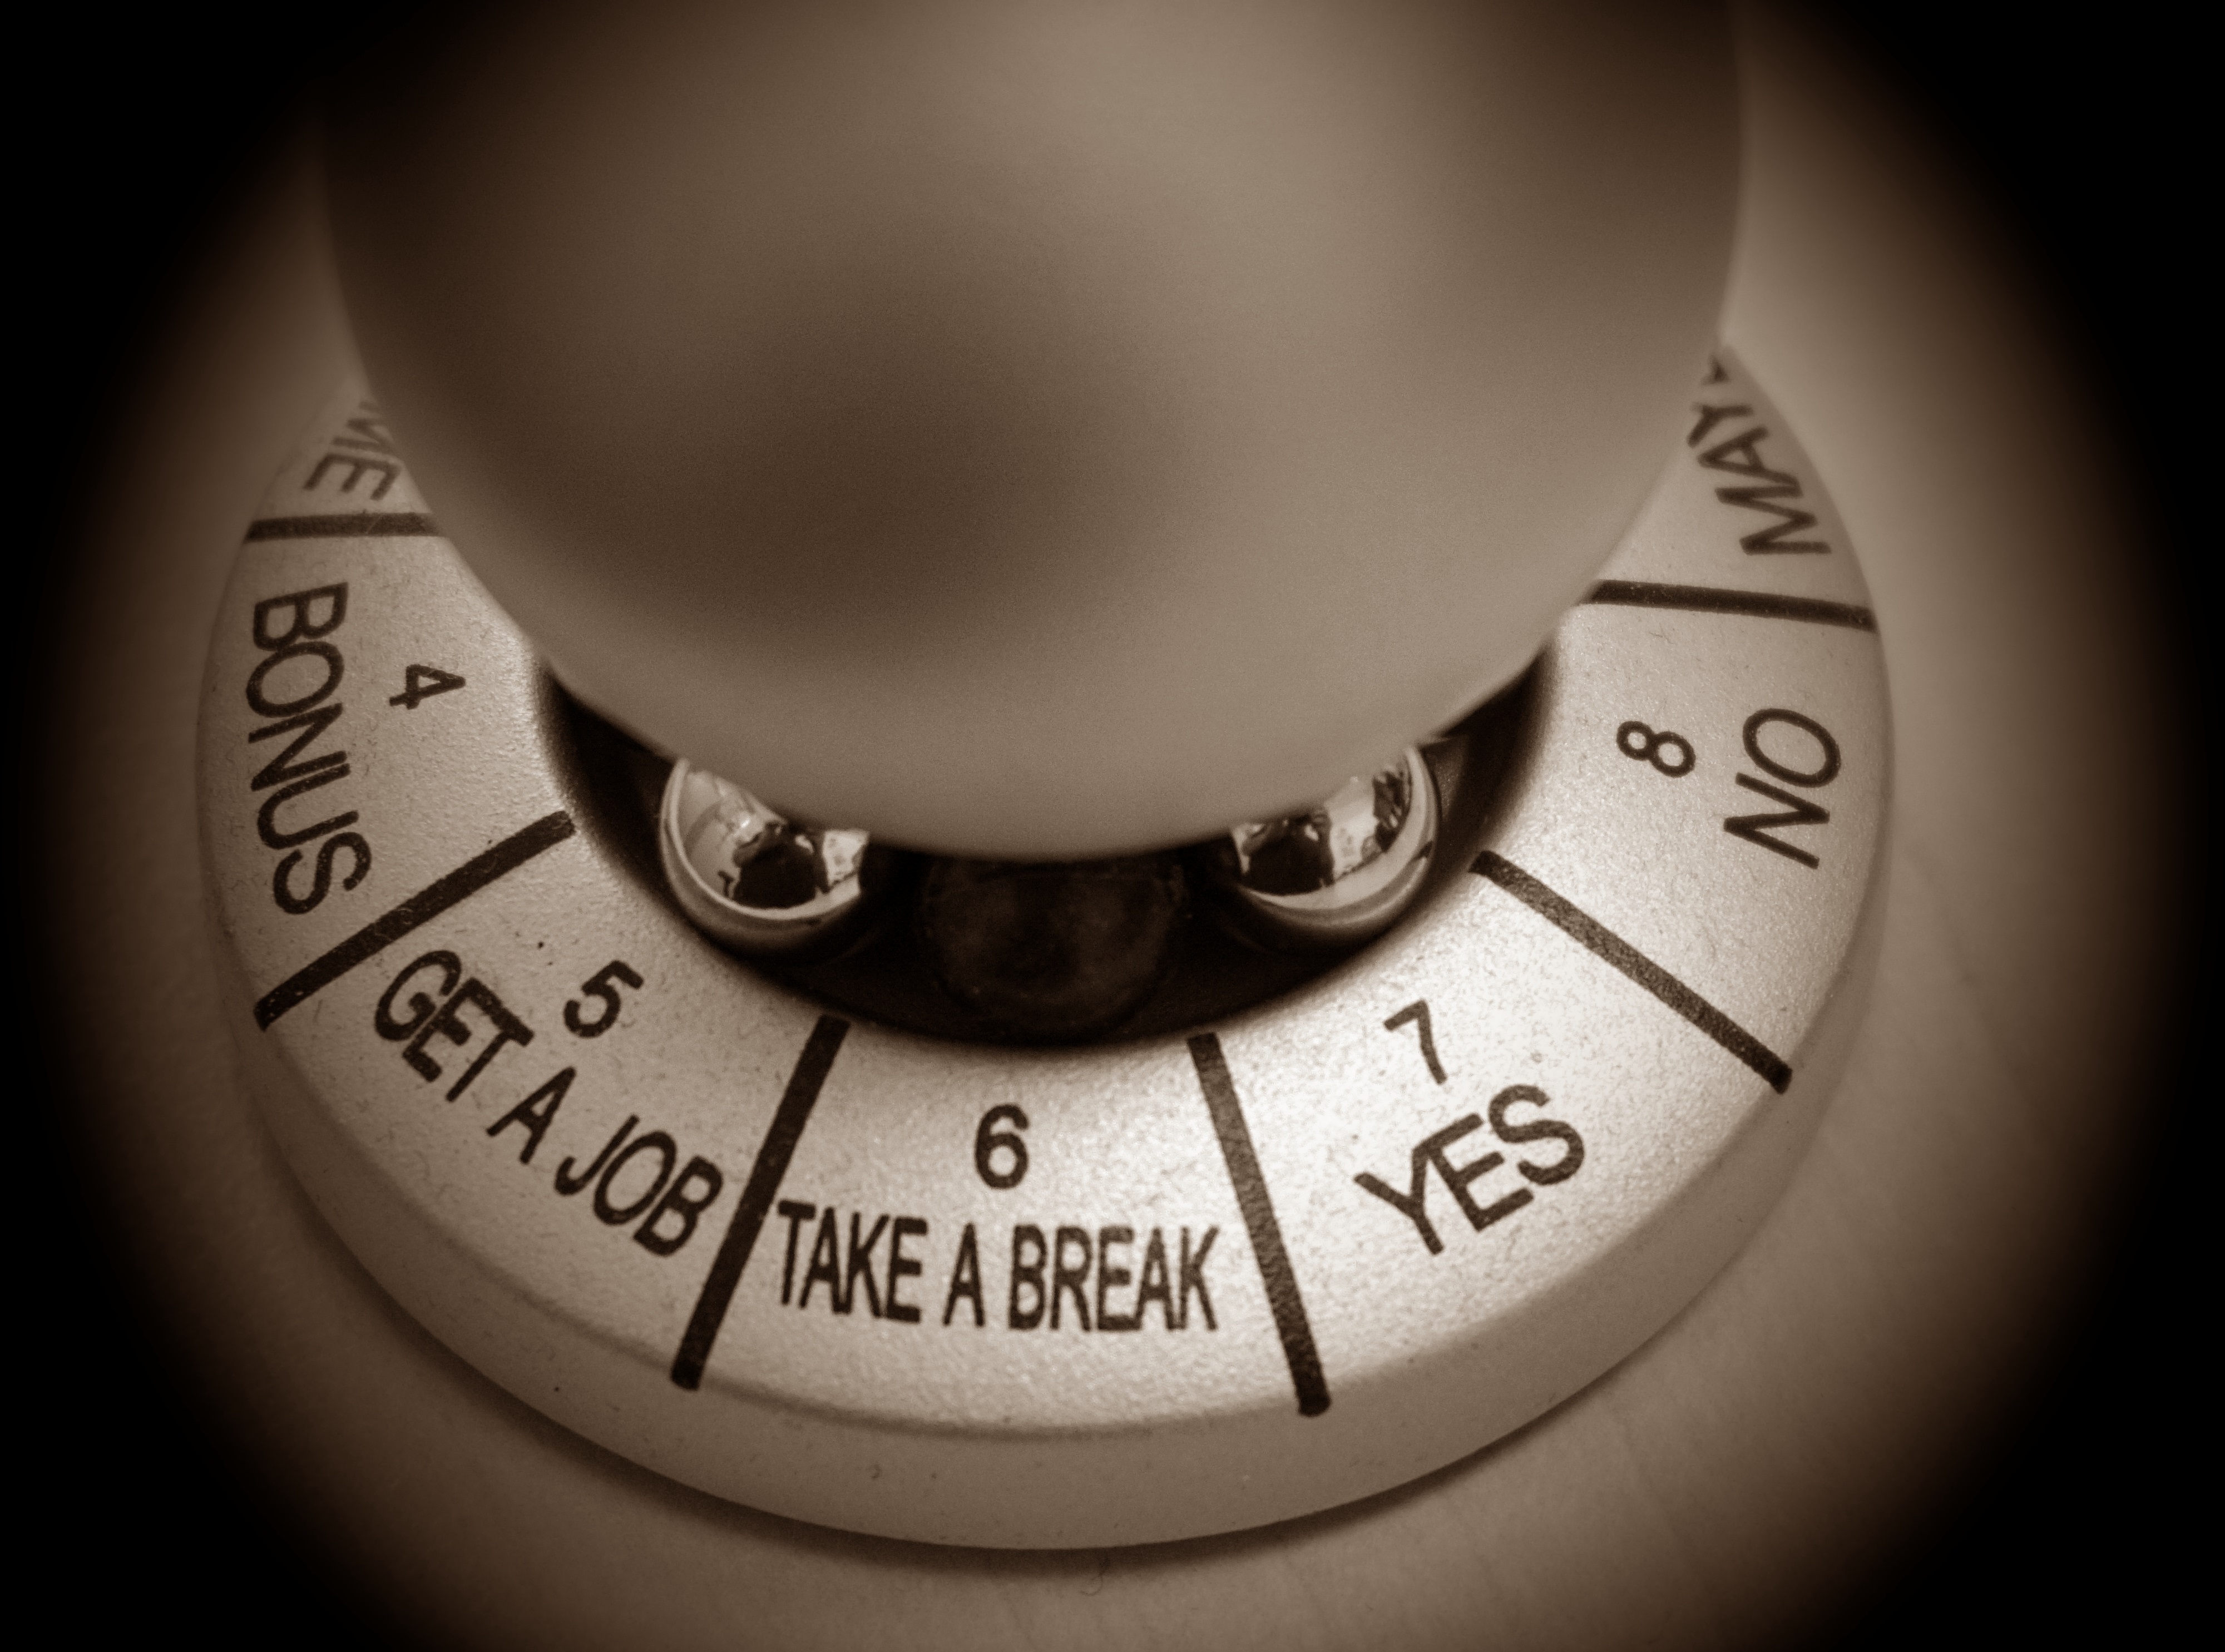
watch, hand, white, photography, black, monochrome, circle, close up, human body, help, decision, eye, organ, problem, shape, macro photography, response, problem solution